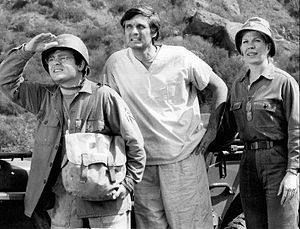
M*A*S*H (tv-serie)
Gary Burghoff, Alan Alda og Loretta Swit
M*A*S*H var en amerikansk sitcom, der oprindelig blev sendt på den amerikanske tv-kanal CBS i perioden 1972 til 1983 og havde Alan Alda i hovedrollen. Serien efterfulgte både en bog og film. Bogen er skrevet af Richard Hooker og er baseret på hans egne oplevelser under Koreakrigen. Filmen er lavet over bogen og hedder MASH.